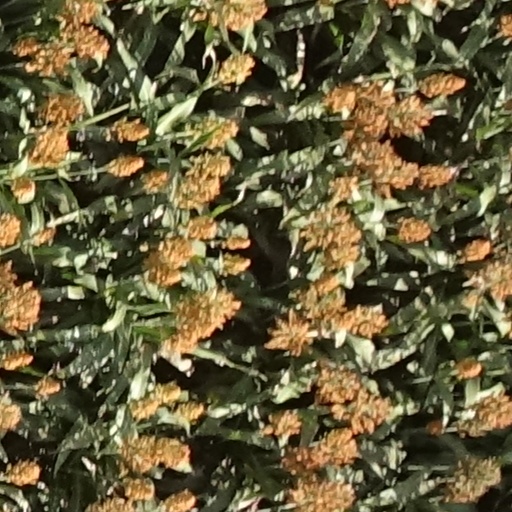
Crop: sorghum